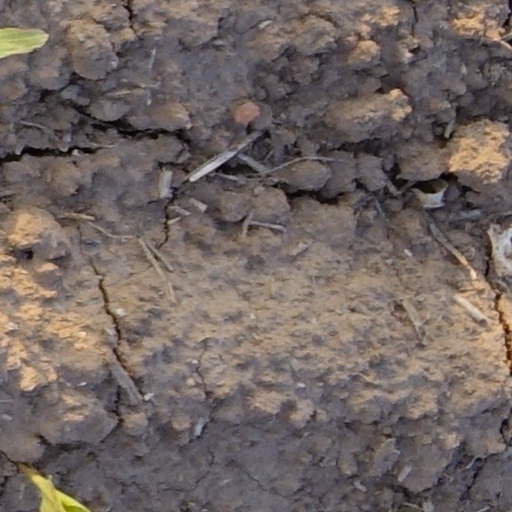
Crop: wheat